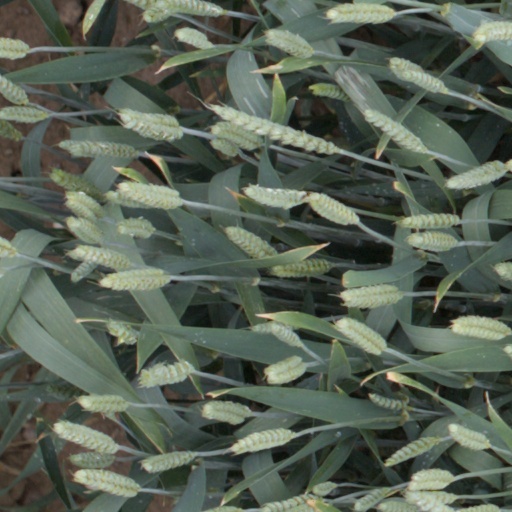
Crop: wheat